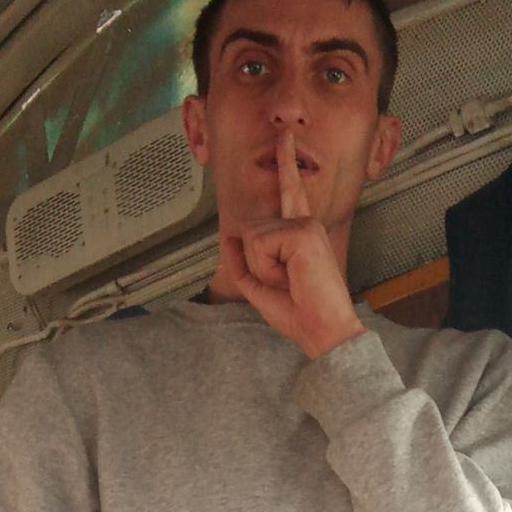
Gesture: mute